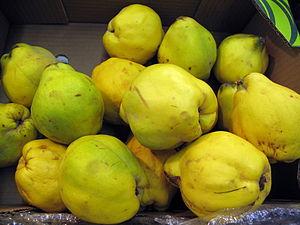
Le cotignac est une gelée épaissie faite avec des coings. L'un des plus réputés est, en France, le cotignac d'Orléans, provenant d'Orléans dans le Loiret.